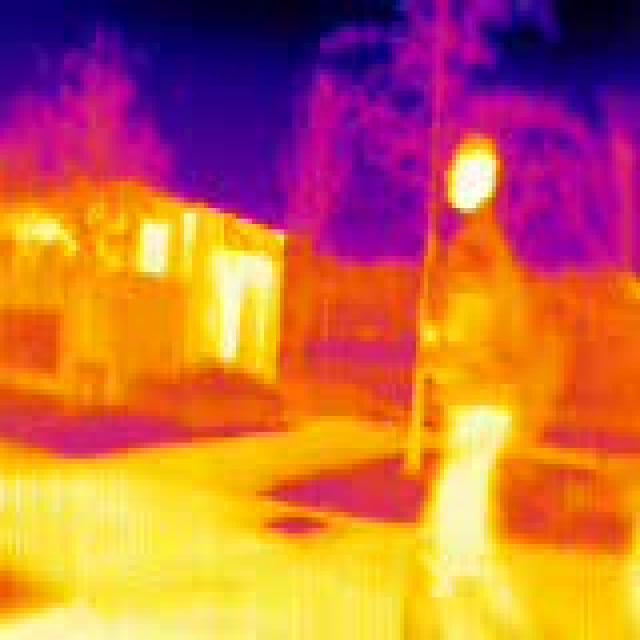
Detected objects:
label: person